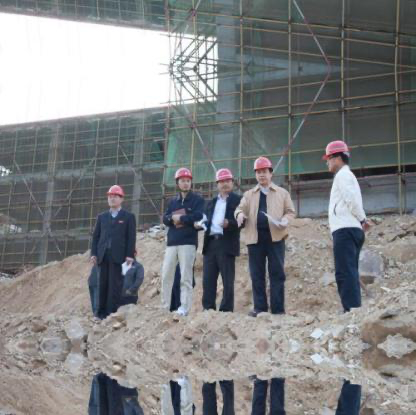
Objects in the image:
label: helmet
label: helmet
label: helmet
label: helmet
label: helmet